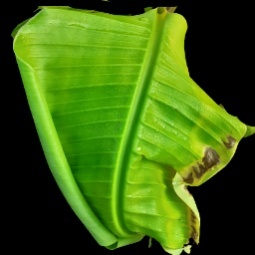
Label: Zinc